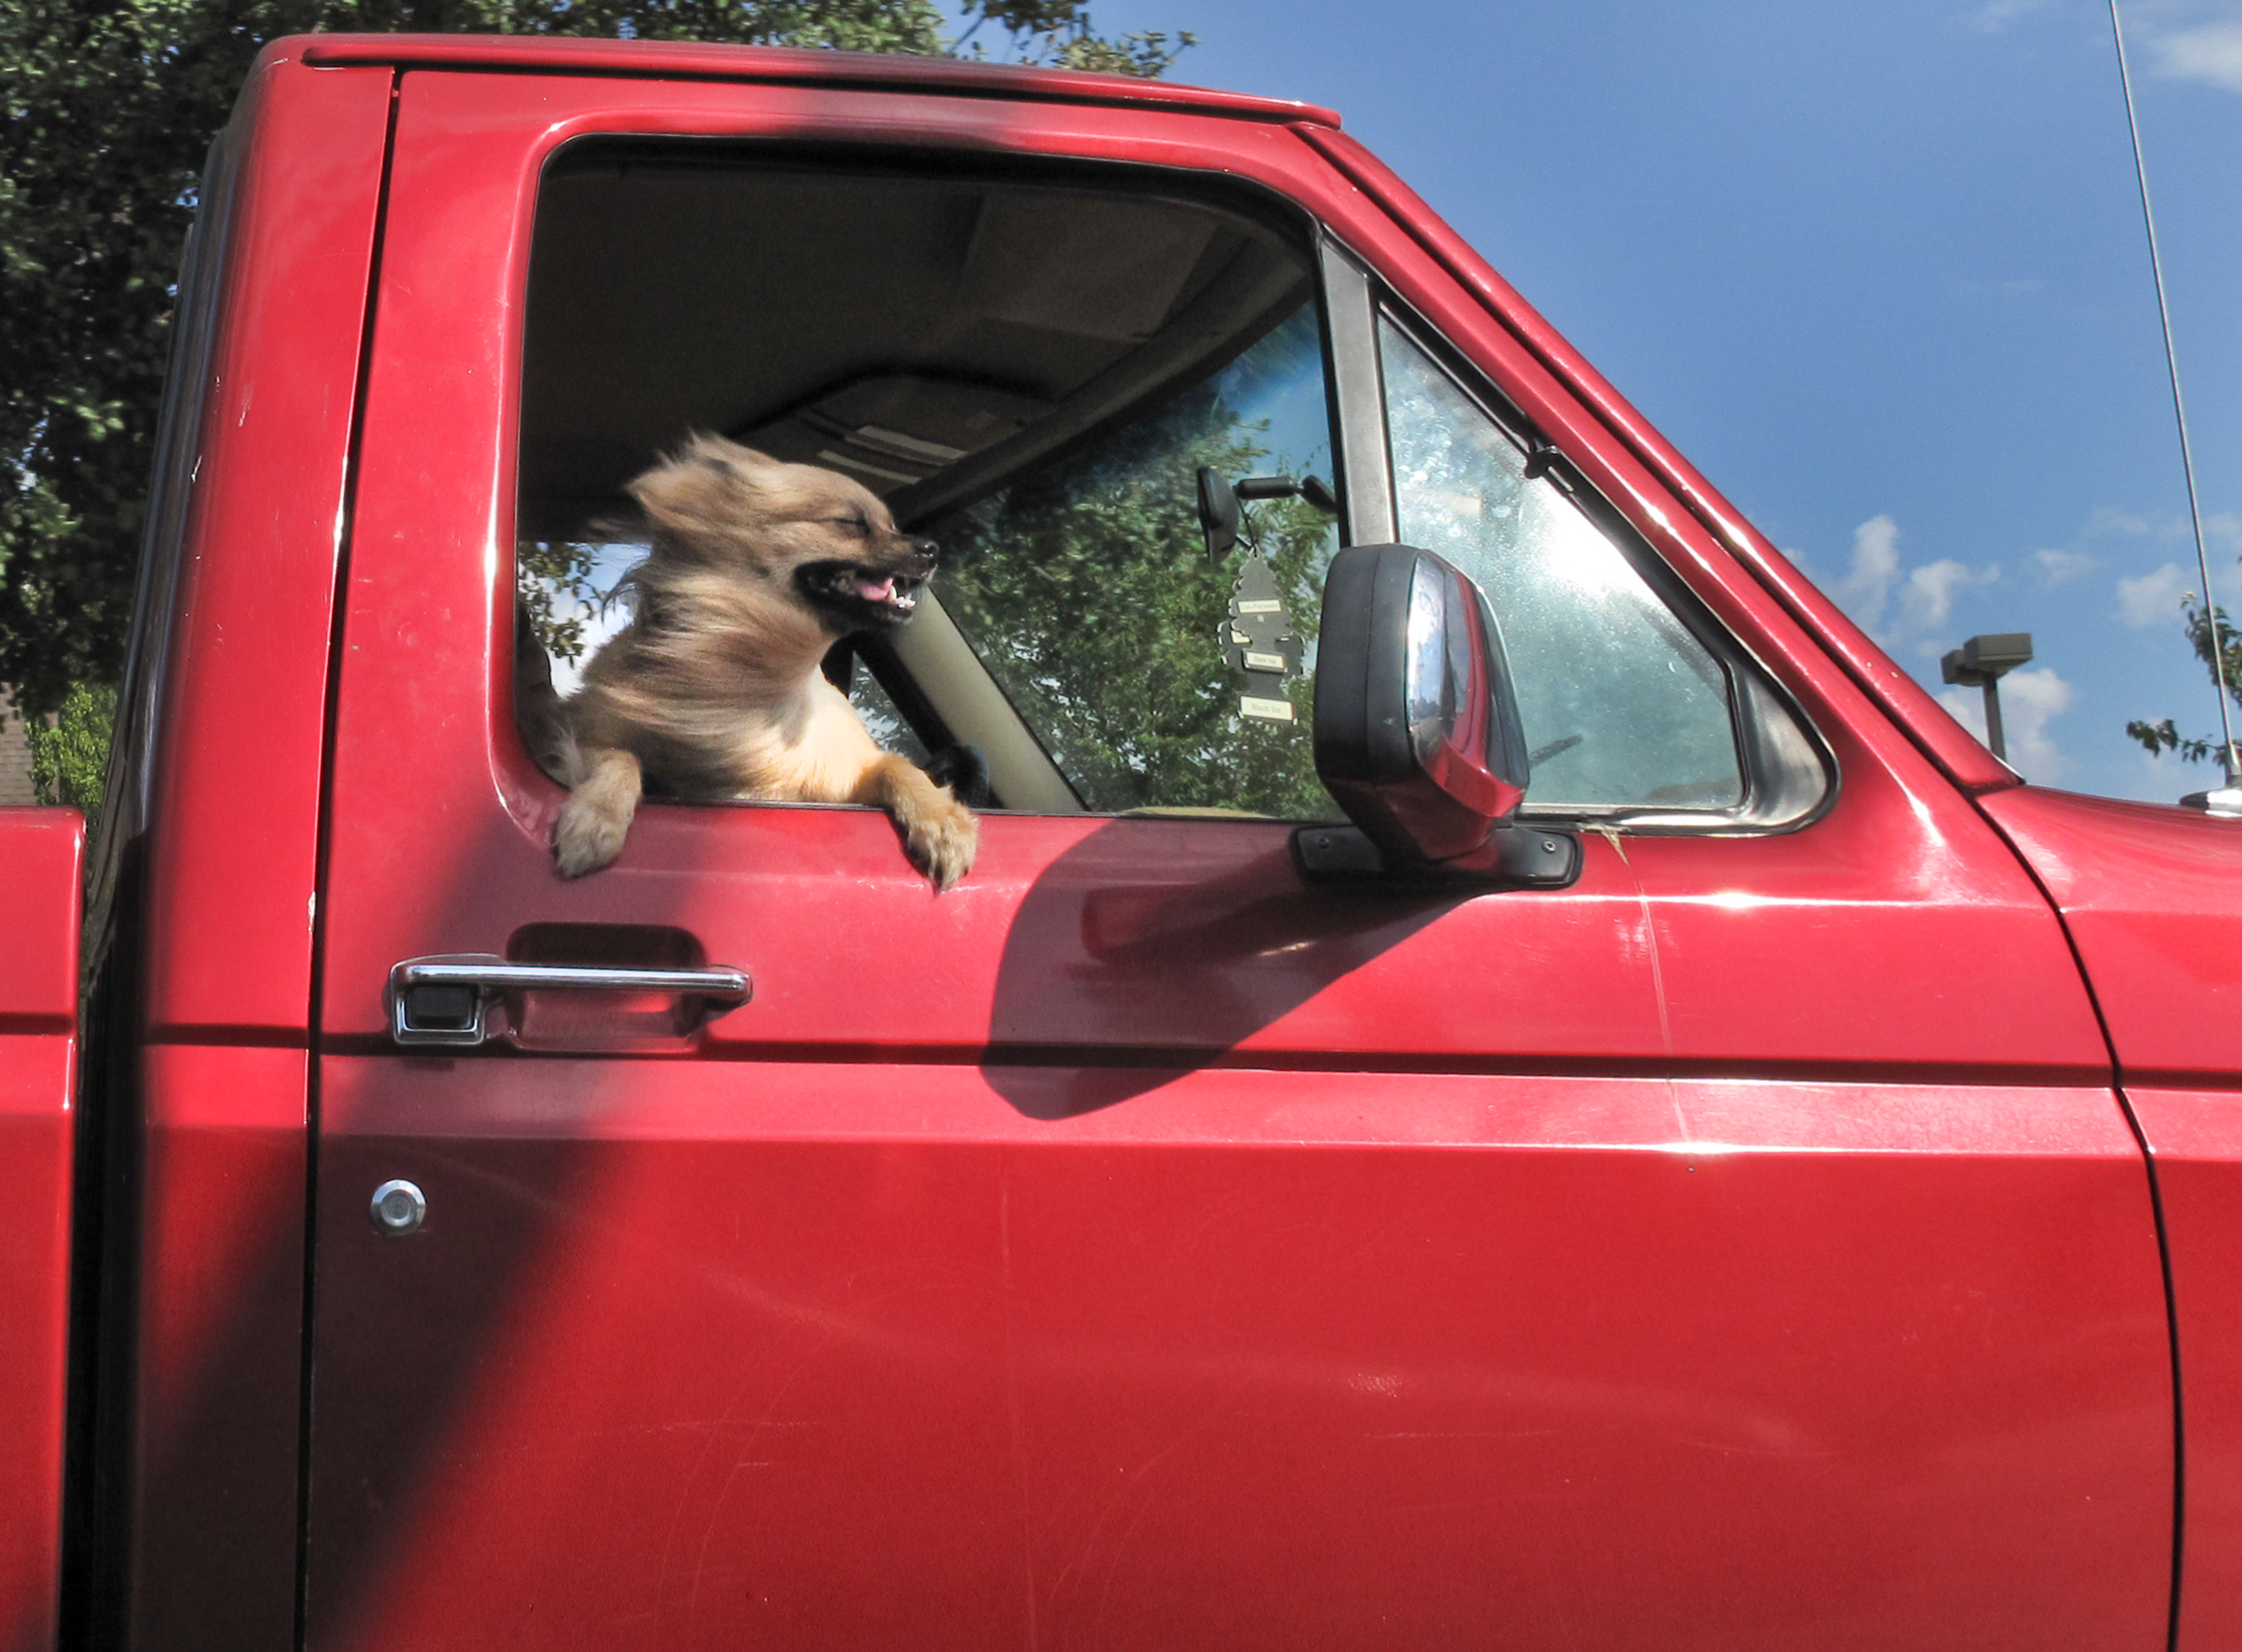
car, window, glass, driving, red, vehicle, windshield, california, sacramento, city car, automobile make, automotive exterior